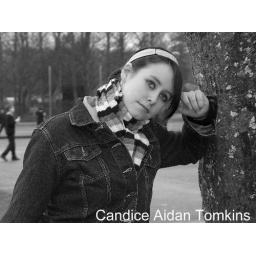
!Nicola by a tree in black & white